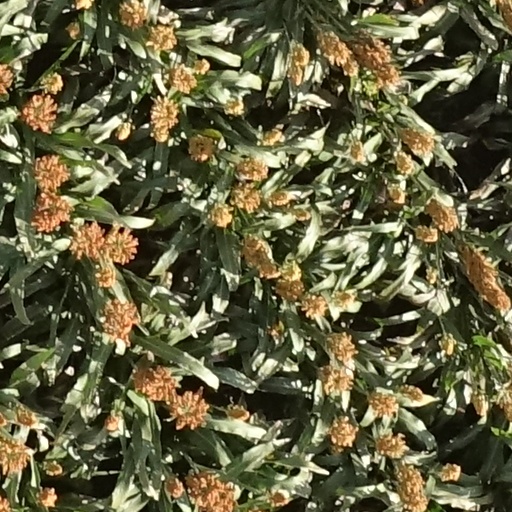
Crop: sorghum